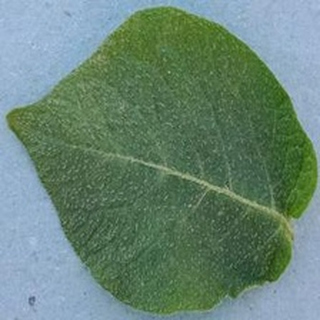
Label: healthy_potato